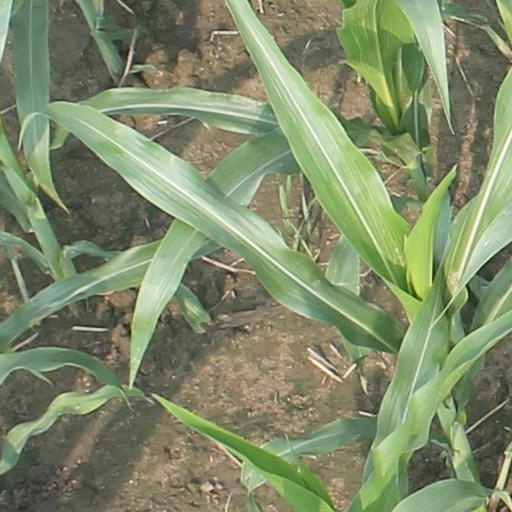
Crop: maize; corn